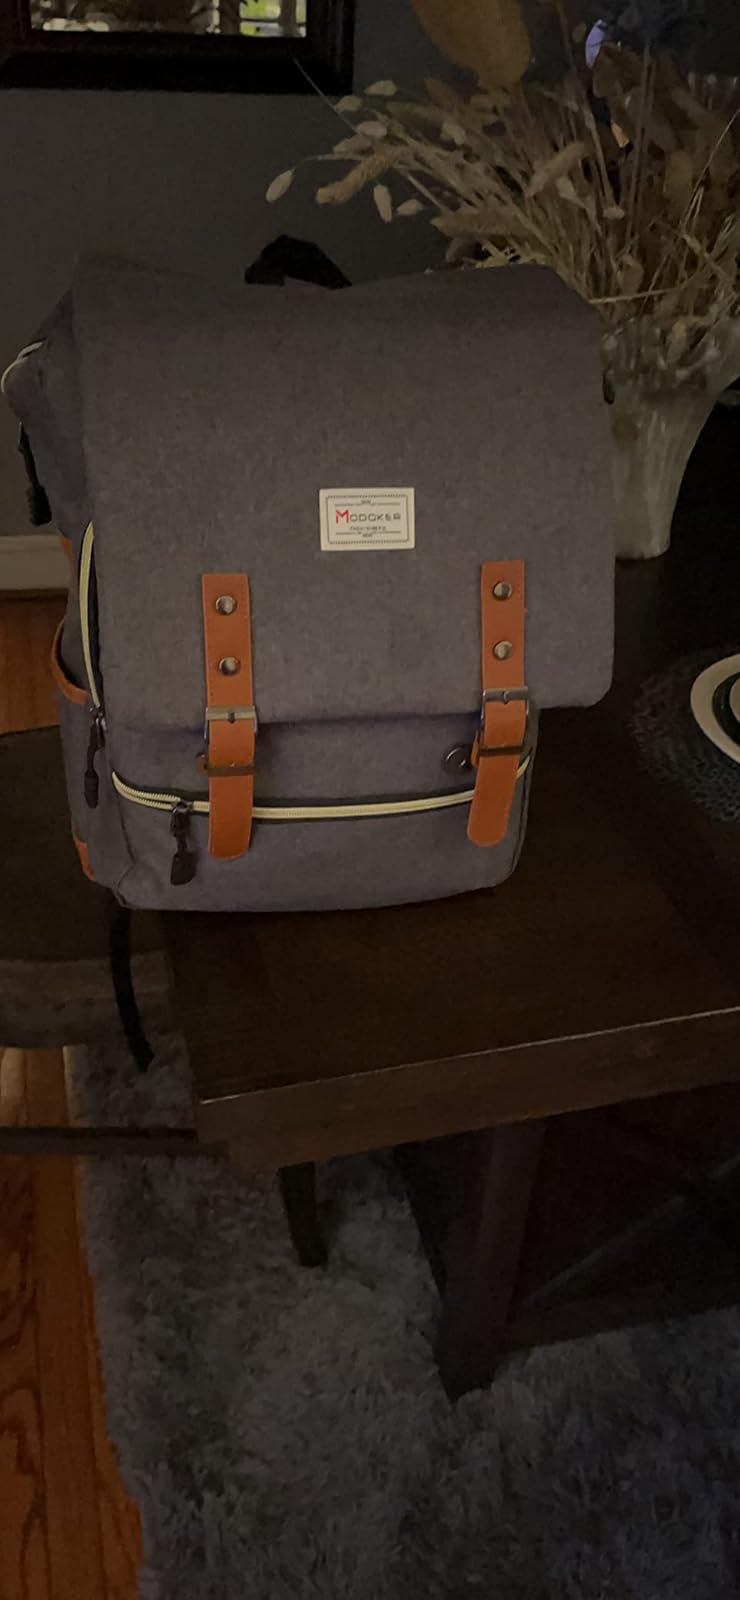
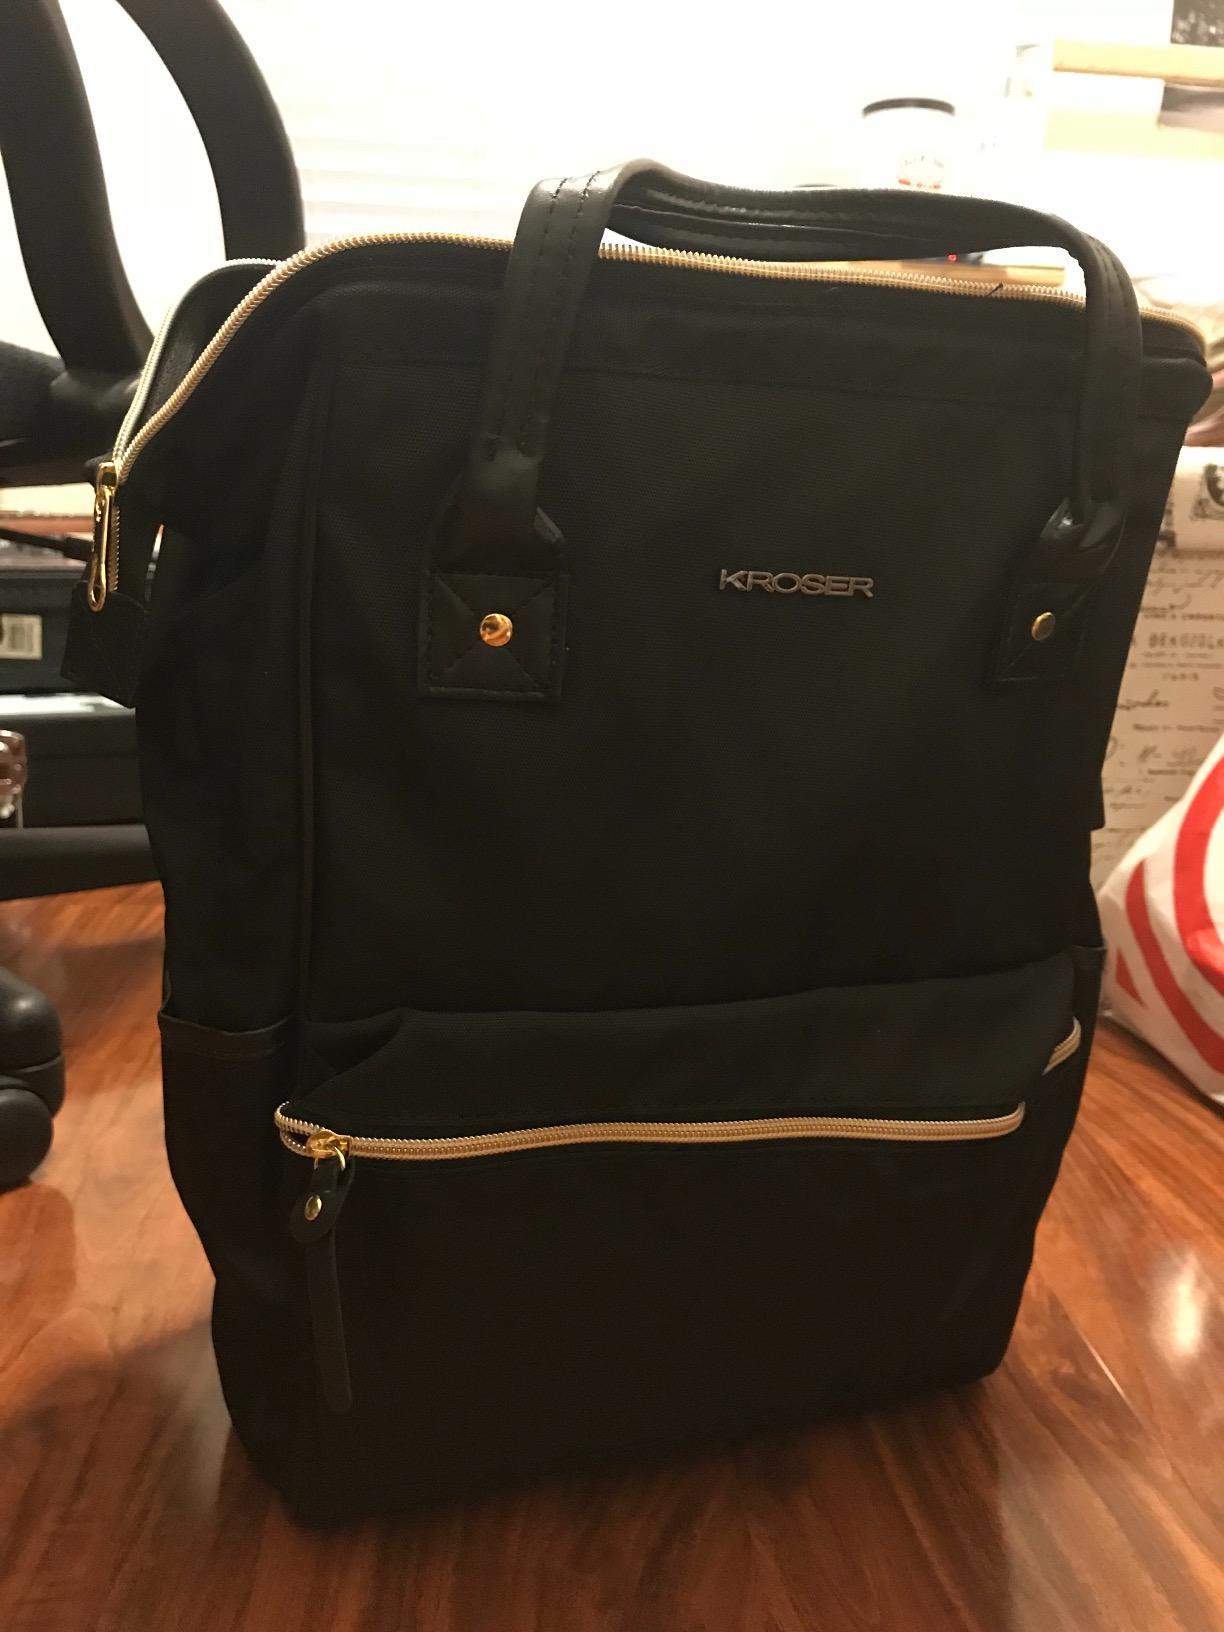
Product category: bag
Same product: no